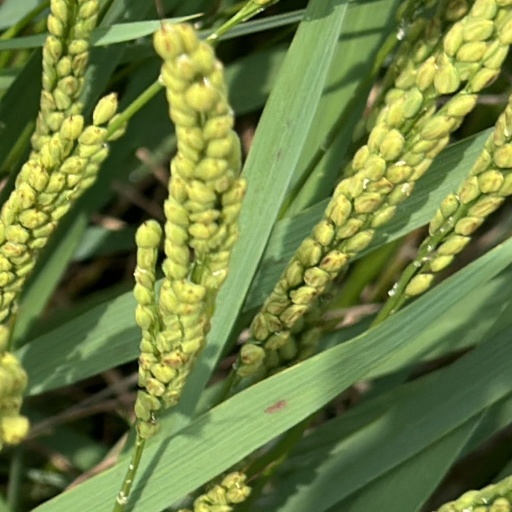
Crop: rice